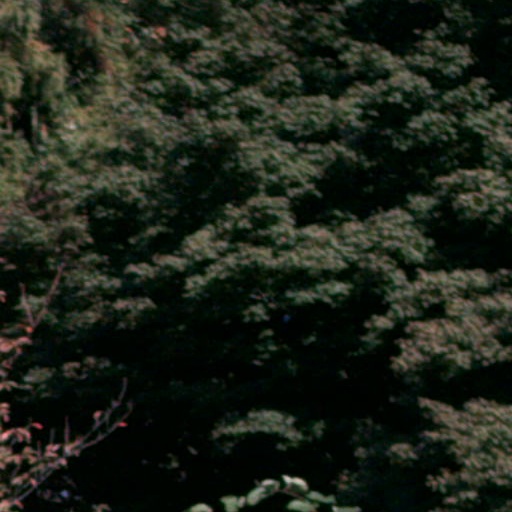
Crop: cassava